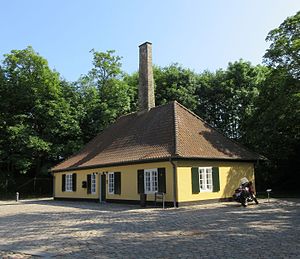
Christianshavns Vold / Bastioner
Den tidligere smedje i Kalvebod Bastion.
Christianshavns Vold udgjorde i sin tid en del af Københavns volde. Voldanlægget, der ligger i en halvcirkel udenom Christianshavn og Holmen, skulle beskytte København mod eventuelle angreb fra Amager. Voldanlægget består af en jordvold med tolv bastioner og en voldgrav foran, Stadsgraven, der nu udgør en bred kanal, der adskiller Christianshavn fra Amager. På den anden side af Stadgraven var der et lavere system af udenværker kaldet Christianshavns Enveloppe, hvoraf kun den nordlige halvdel stadig eksisterer. Christianshavns Vold og Kastellet på den anden side af Inderhavnen er den eneste intakte del af den gamle befæstning.